Greynolds Park

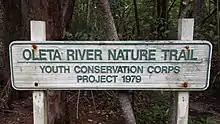
Oleta River Youth Conservation Corps 1979 Oleta River Nature Trail and Mangrove Footbridge Entrance Sign

In 1979, the Youth Conservation Corp constructed the Oleta River Nature Trail and wooden footbridge on the shallows of the Oleta River through the mangroves.